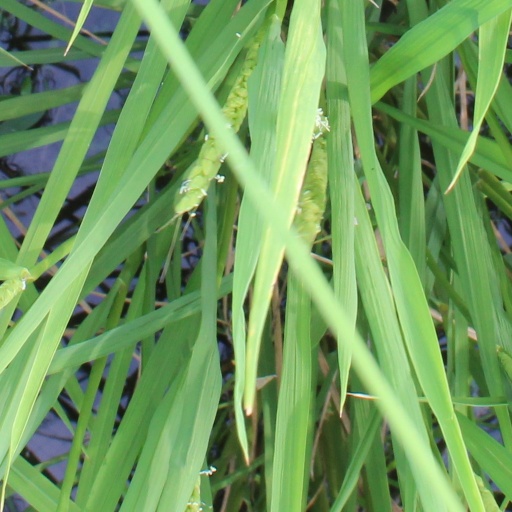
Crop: rice